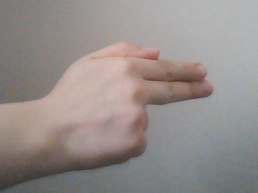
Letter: ghain